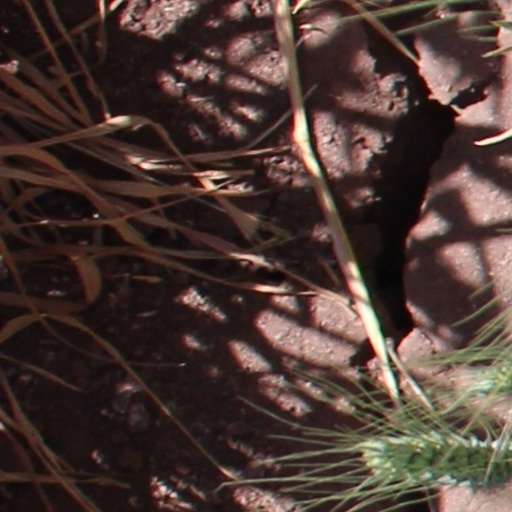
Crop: wheat